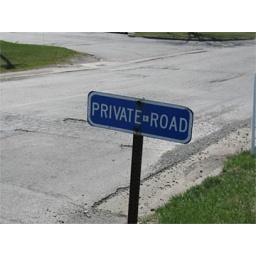
rusted and outdated private road sign by industrial site close to Southtown Plaza